Bernie Schwengers

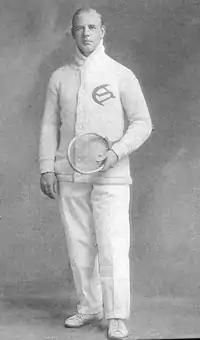

Bernard Peter Schwengers (26 May 1880 – 6 December 1946). was a British-born Canadian tennis player, baseball player, and all-round sportsman. He is considered the finest Canadian tennis player of the early twentieth century and is amongst Canada's tennis greats.